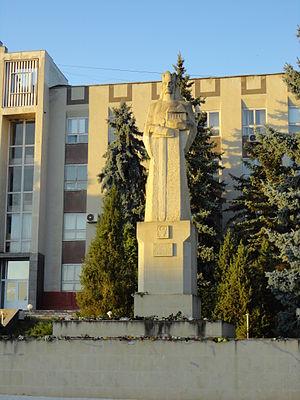
Nisporeni est une ville de Moldavie, chef-lieu du raion de Nisporeni.